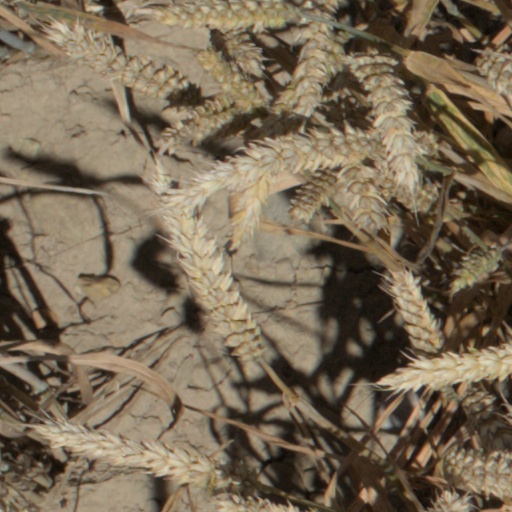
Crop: wheat